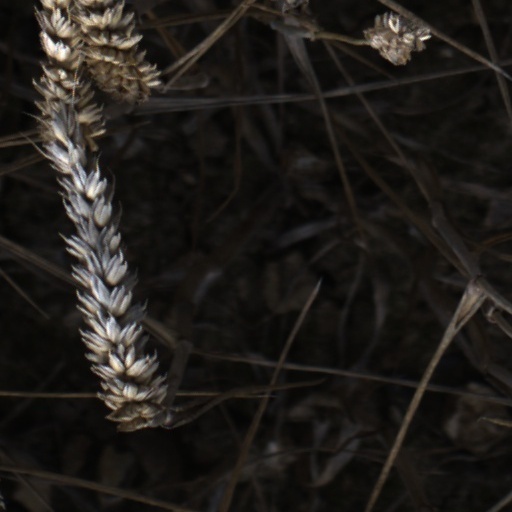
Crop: wheat